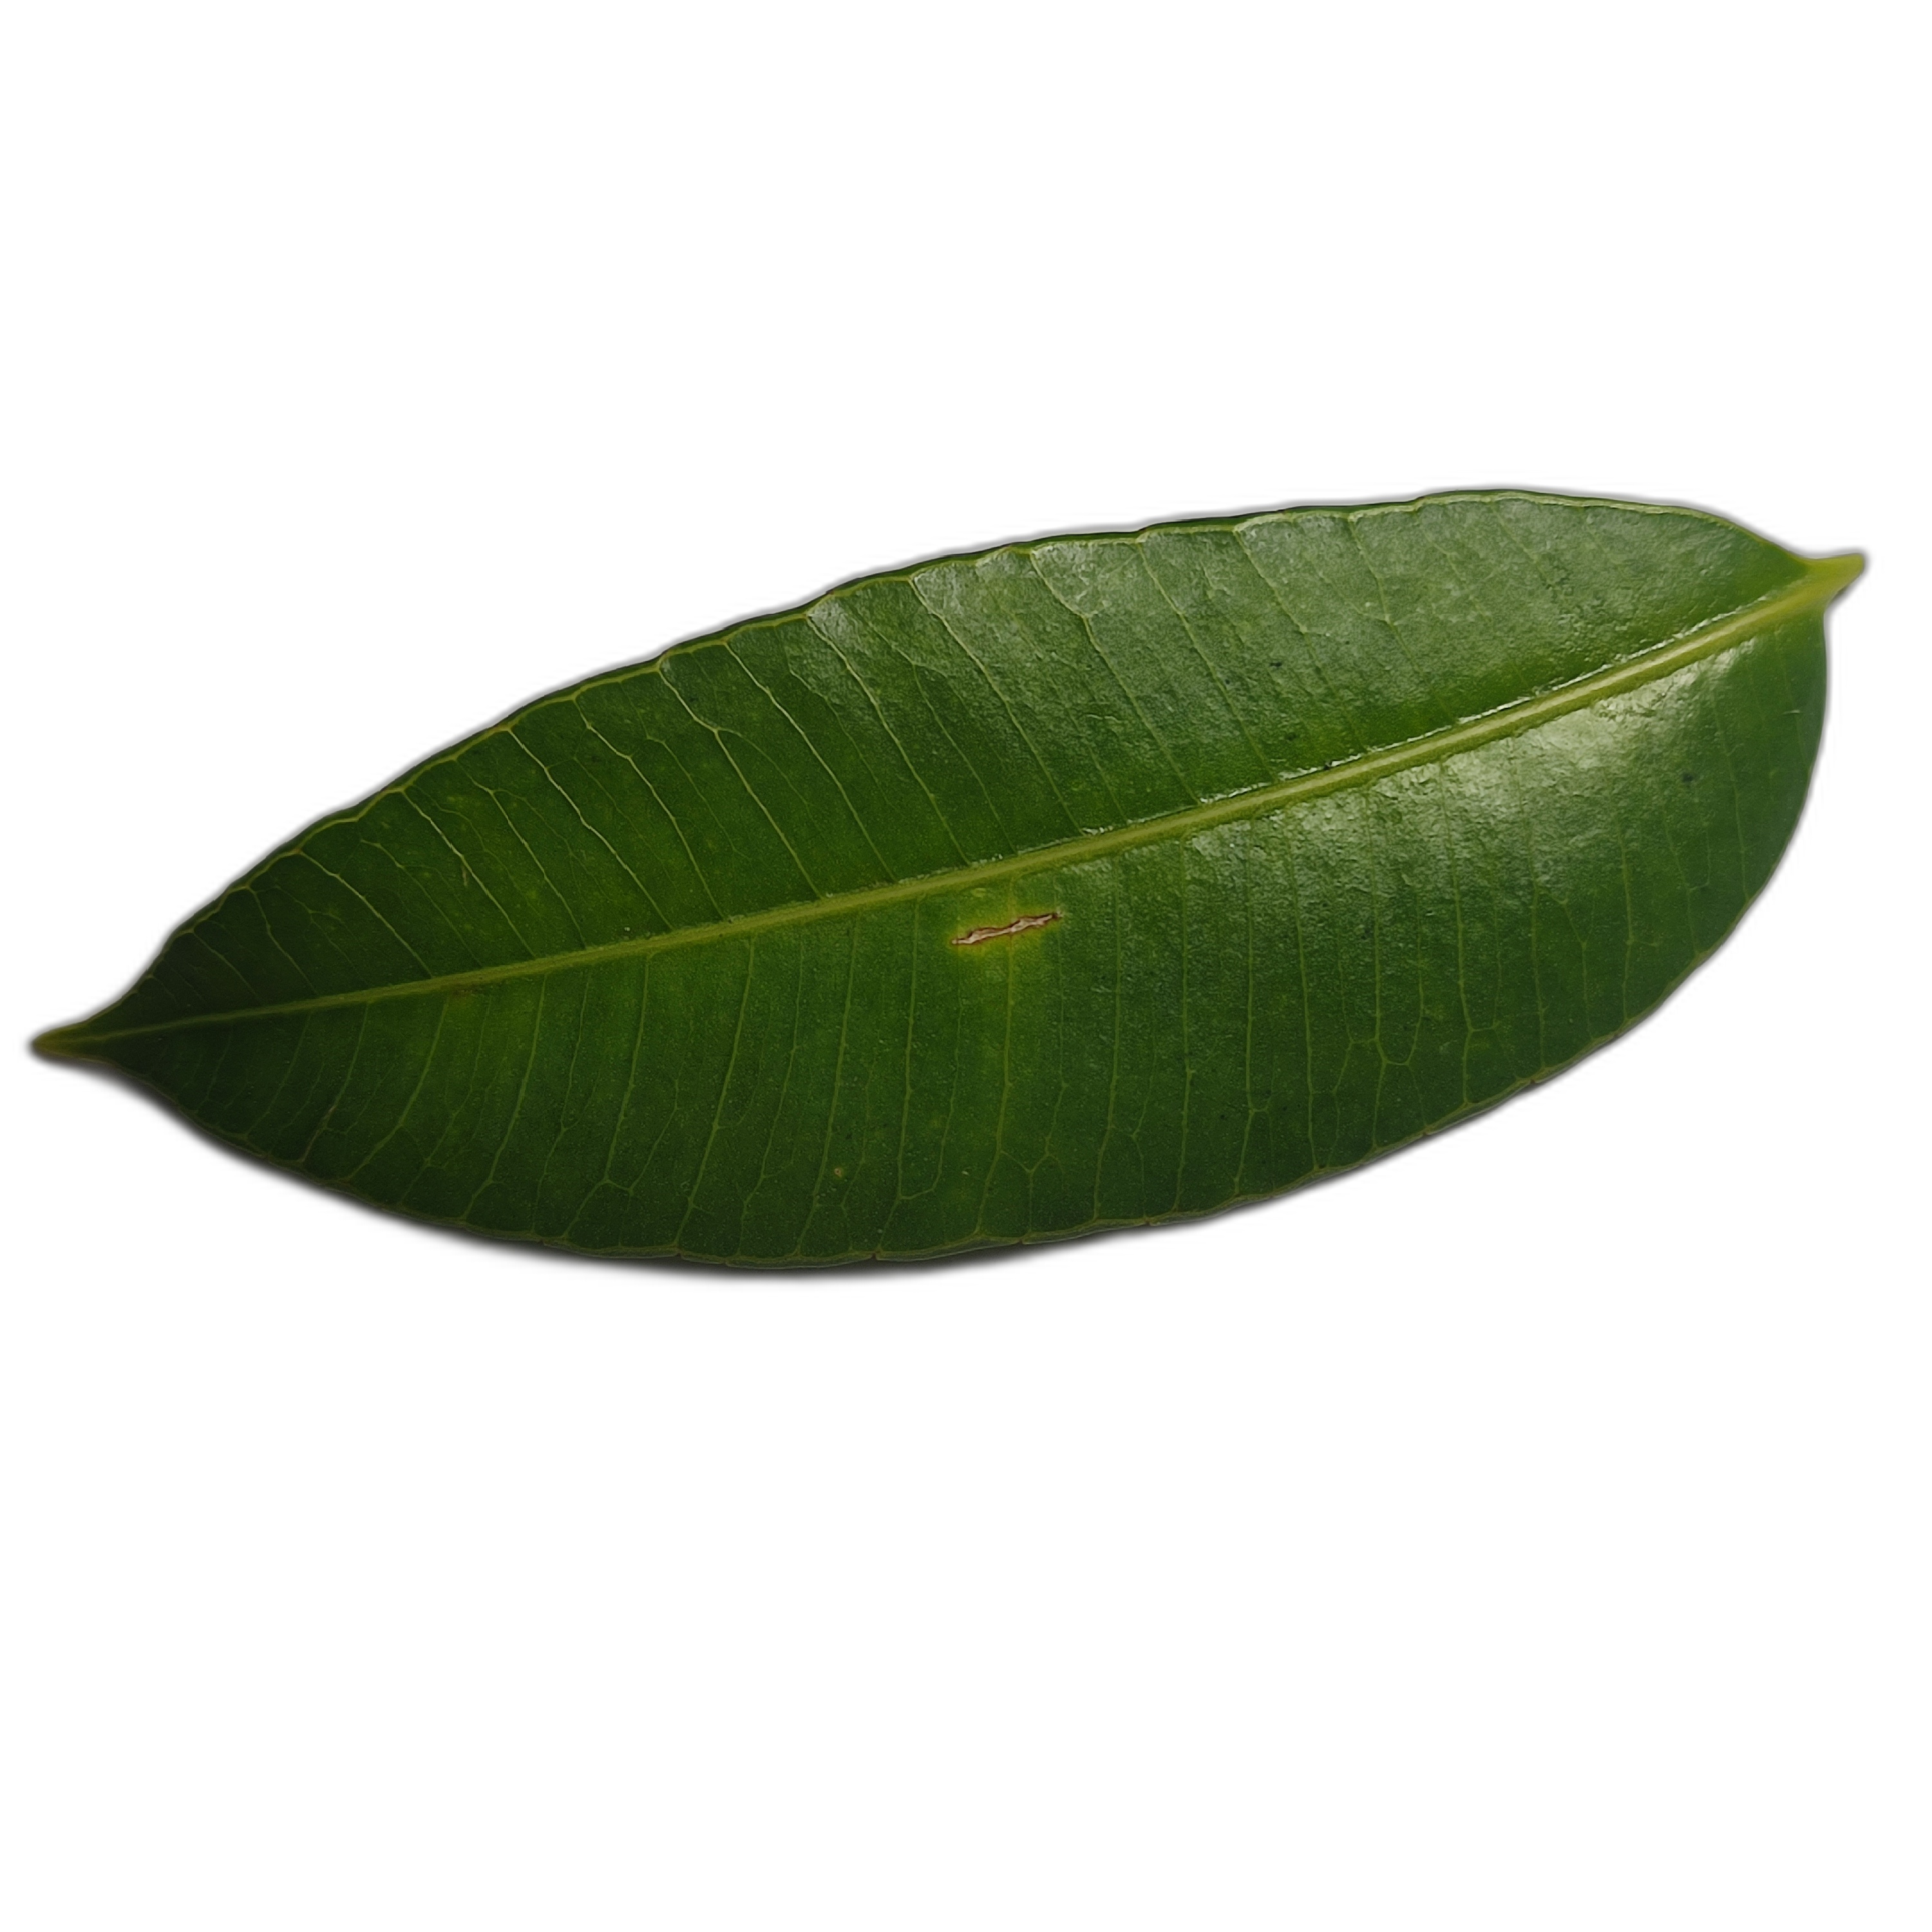
Label: healthy